Foulness Island

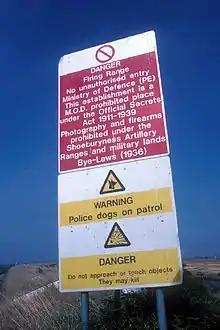
Official Secrets Acts 1911 to 1939 warning sign, taken in 1988.

Evidence for housing comes from the census returns. In 1801, 396 people lived in 43 houses, which gives an average occupancy of 9.2 people. This had increased to 9.8 in 1811, when 450 people occupied 46 houses. Ownership of the manor was inherited by George Finch in 1826, who took his responsibilities seriously, and set about improving the island by building brick houses for his tenants. Five years later, 630 people lived in 78 houses, and by 1851, 109 dwellings housed 640 people, with average occupancy down to 5.9 people. Population peaked at 754 in the census of 1871, but has steadily declined since.